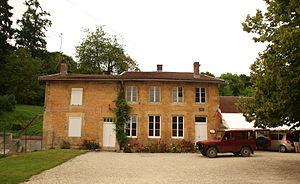
Senuc (Ardennes, France)
Senuc est une commune française, située dans le département des Ardennes en région Grand Est.